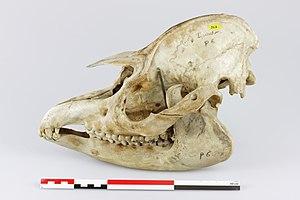
collection de l'Université Pierre-et-Marie-Curie à Paris.
Le tapir du Brésil, parfois appelé tapir terrestre, est un mammifère de la famille des Tapiridae de taille moyenne à grande, pour une hauteur au garrot de 1 mètre pesant jusqu'à 300 kg. C'est la seule espèce de tapir classée "vulnérable", et non "en danger". En France, sa présence à l'état sauvage se limite à la Guyane où il est aussi appelé maïpouri.